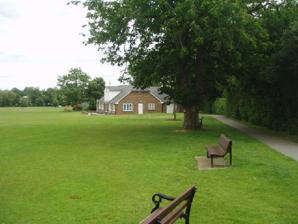
Building: Lindfield Cricket Club Ground
Country: United Kingdom
Year built: 1948
Lindfield Cricket Club Ground Ground information Location Lindfield , Sussex Establishment 1948 (first recorded match) International information Only WODI 25 July 1993: New Zealand v Netherlands As of 6 September 2020 Source: Ground profile Lindfield Cricket Club Ground is a cricket ground in Lindfield , Sussex .  The first recorded match on the ground was in 1948, when the Sussex Second XI played the Essex Second XI in the Minor Counties Championship . In 1993, the ground held a Women's One Day International between Netherlands women and New Zealand women in the 1993 Women's Cricket World Cup . In local domestic cricket, the ground is the home venue of Lindfield Cricket Club. References